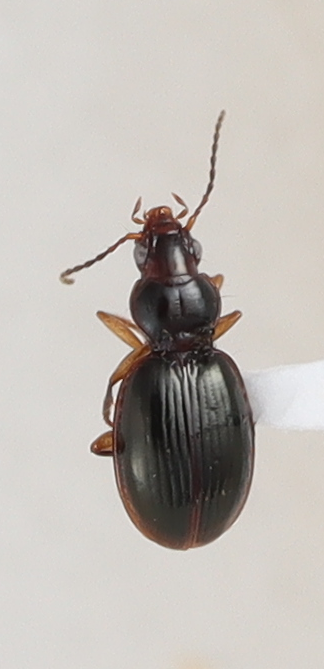
Scientific name: Mecyclothorax konanus
Plot: 14
Trap: E
Collected: 20220601